The Silver Chair

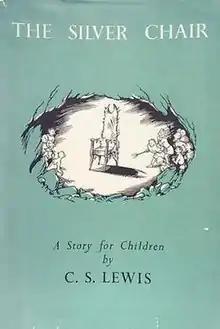
First edition dust jacket

The Silver Chair is a portal fantasy novel written by British author C. S. Lewis and published by Geoffrey Bles in 1953. It was the fourth of seven novels published in "The Chronicles of Narnia" (1950–1956), but became volume six in recent editions sequenced in chronological order to Narnian history.